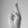
ASL letter: R